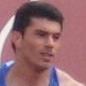
Age: 29